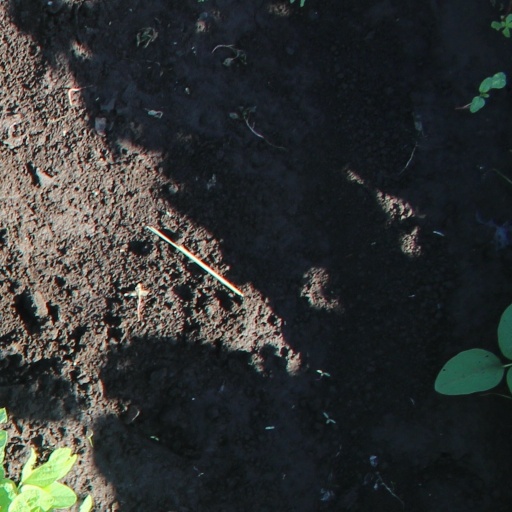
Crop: soybean